Adrian Phillips

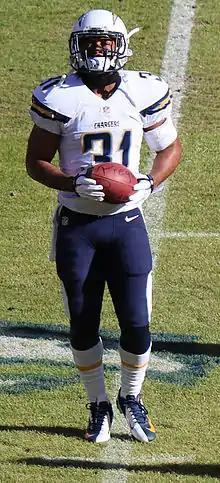
Phillips with the San Diego Chargers in 2015

Adrian Phillips (born March 28, 1992) is an American professional football safety. He played college football for the Texas Longhorns and joined the San Diego Chargers as an undrafted free agent in 2014. During the 2018 season, he earned Pro Bowl and first-team All-Pro honors. Phillips joined the Patriots in 2020.